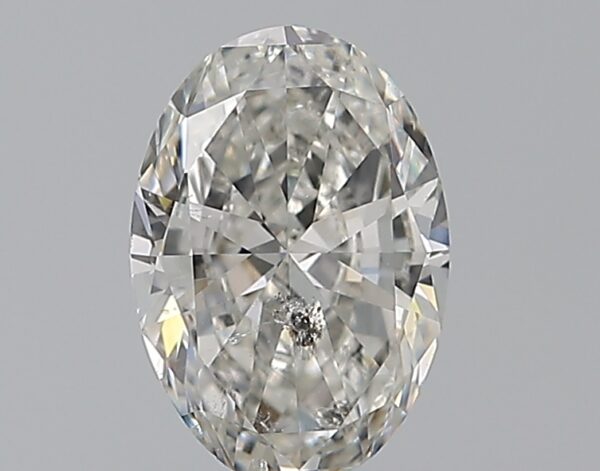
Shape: oval
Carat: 1.01
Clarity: SI2
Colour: G
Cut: FG
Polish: VG
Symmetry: VG
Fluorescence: N
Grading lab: IGI
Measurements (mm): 7.97 x 5.55 x 3.21